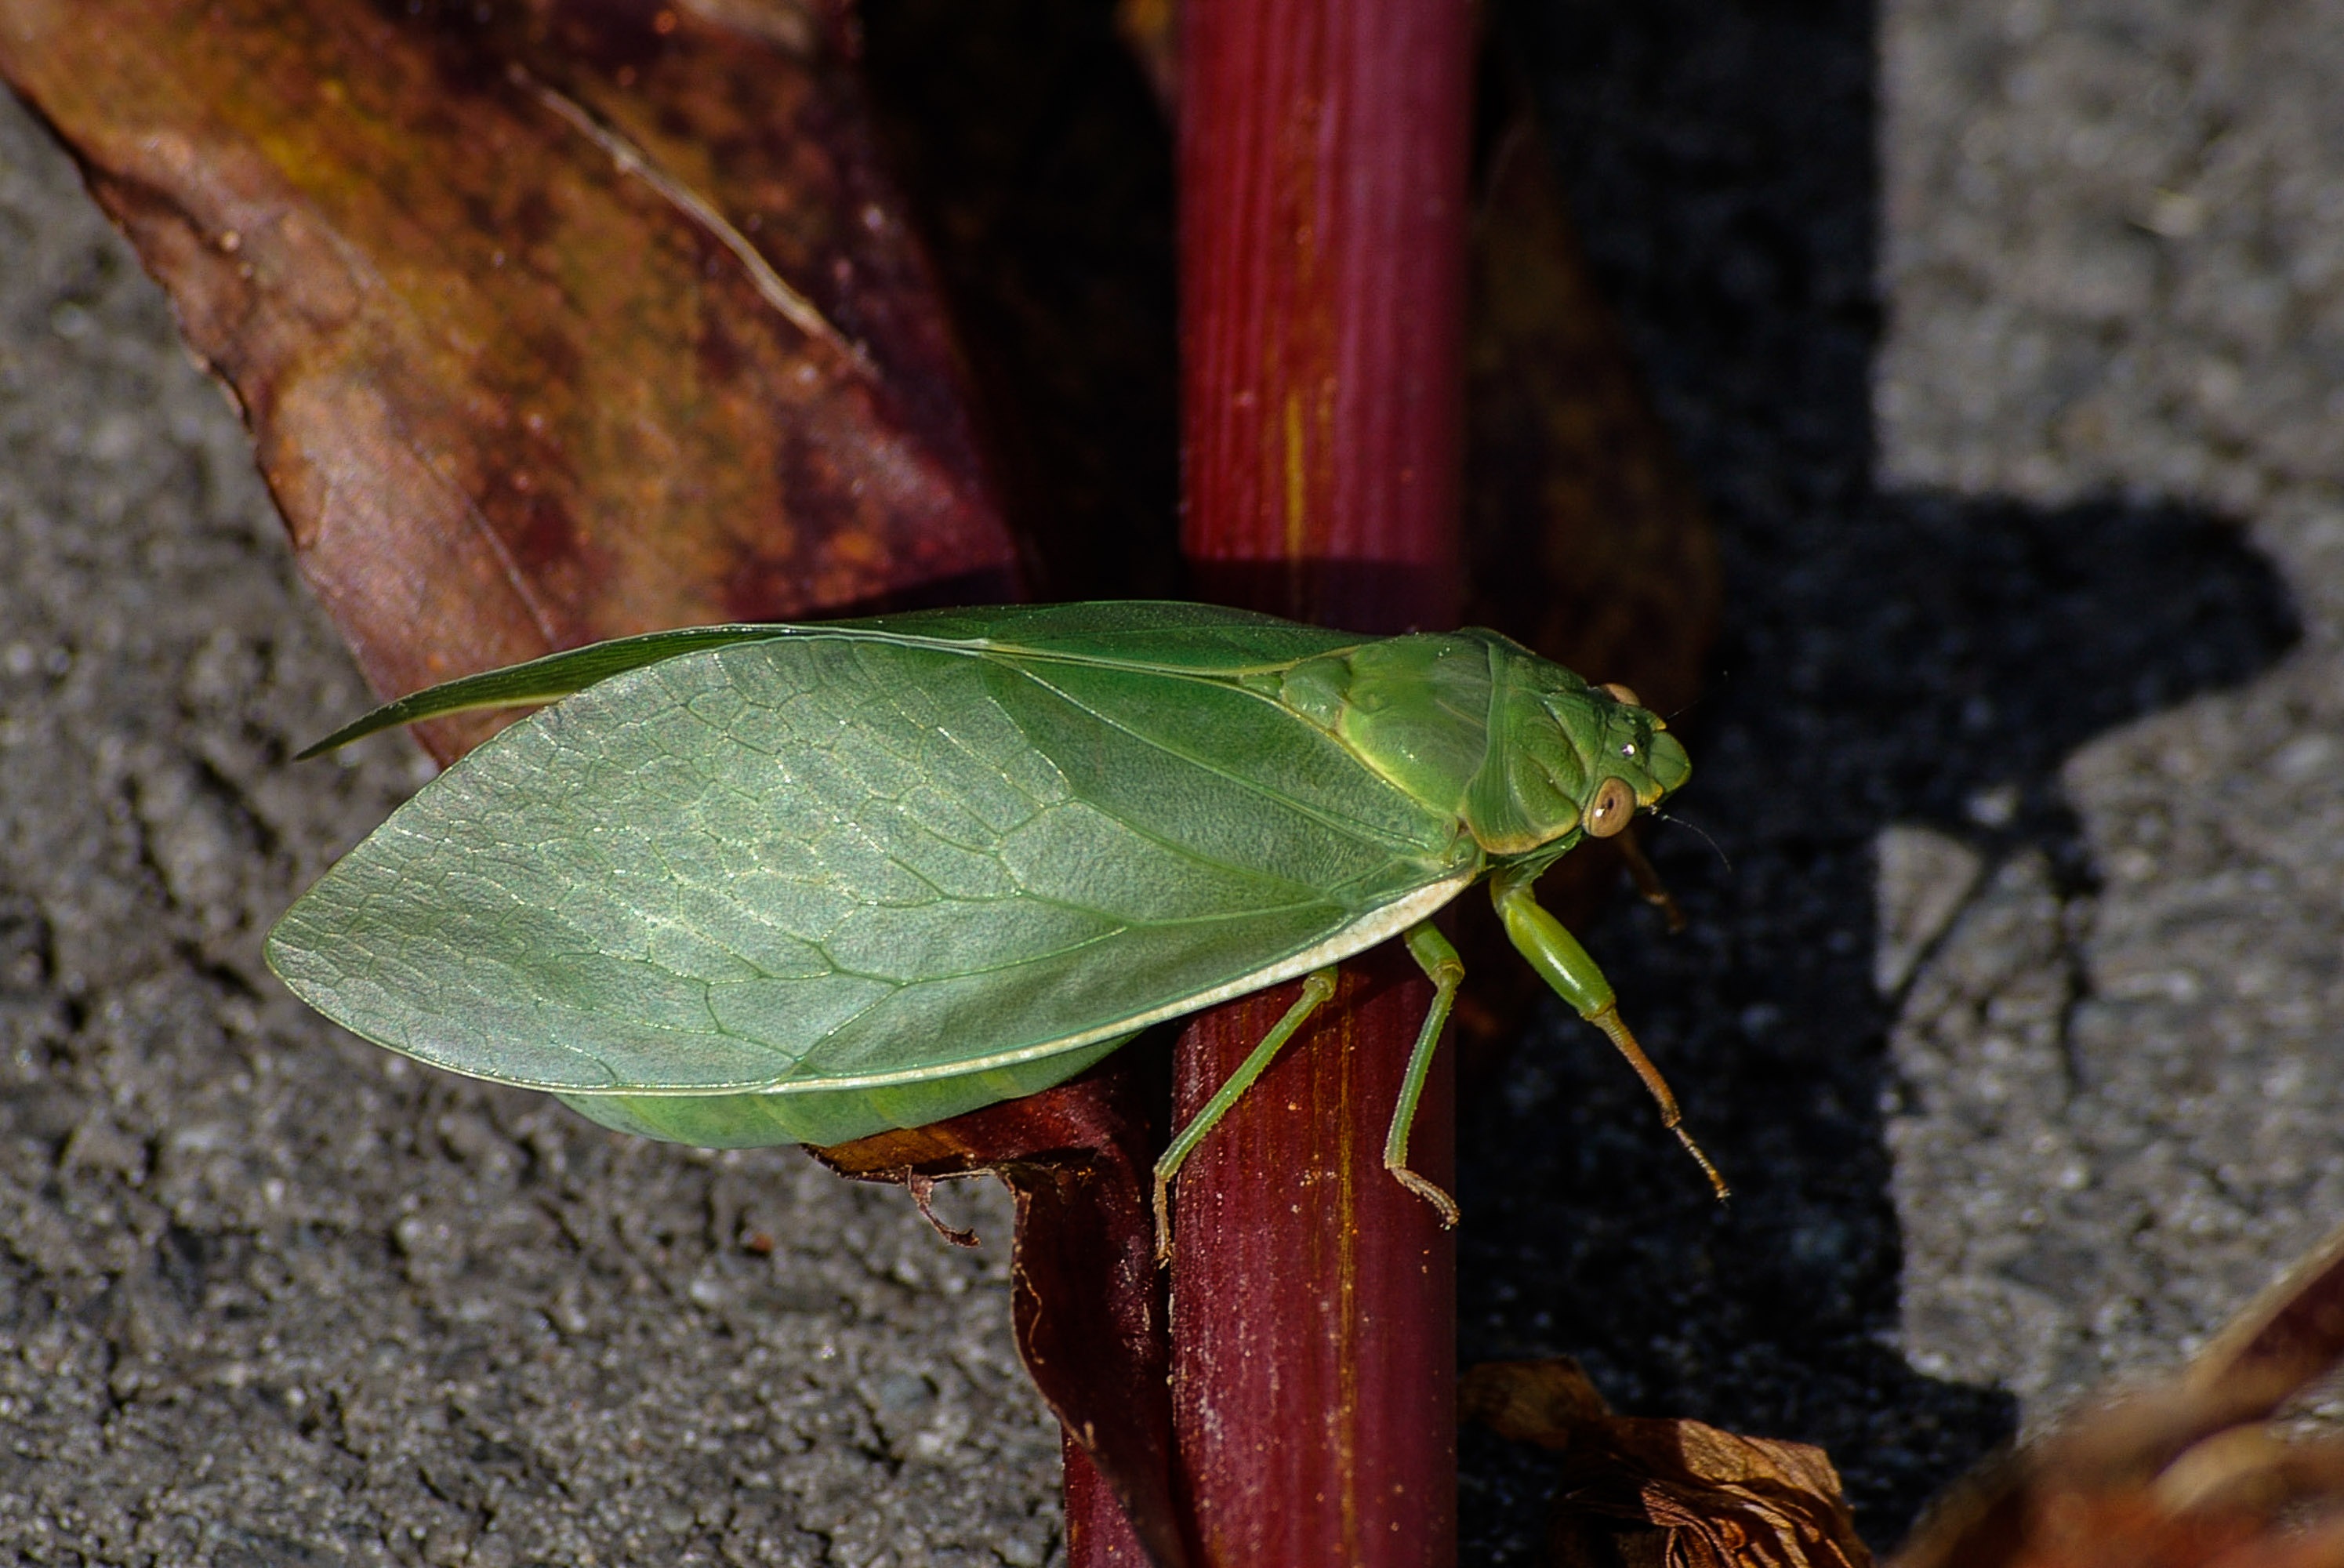
nature, plant, ground, stem, leaf, flower, wild, green, red, produce, insect, soil, botany, flora, fauna, close up, australia, camouflage, queensland, macro photography, cicada, plant stem